Tom Lomax

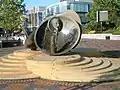
"Spirit of Enterprise", with the Repertory Theatre behind, in Birmingham

Lomax was born in Warrington. He studied painting at the Central School of Art and Design and at the Slade School of Fine Art. He was a part-time tutor at the Slade from 1982; during this time, sculpture became his main interest. He retired from teaching in 2010.